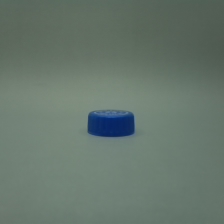
Color: blue
Cap type: standard cap